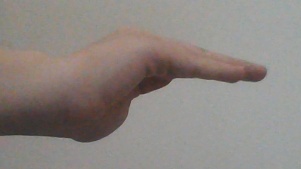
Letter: haa